Durable medical equipment

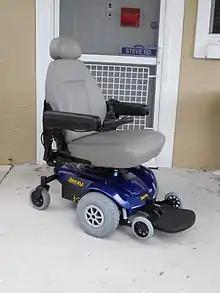
Manual and power wheelchairs are both considered DME

Durable medical equipment (DME) is a category of medical devices designed to assist individuals with disabilities, injuries, or chronic health conditions. These devices are prescribed by healthcare professionals and intended for repeated use over an extended period.